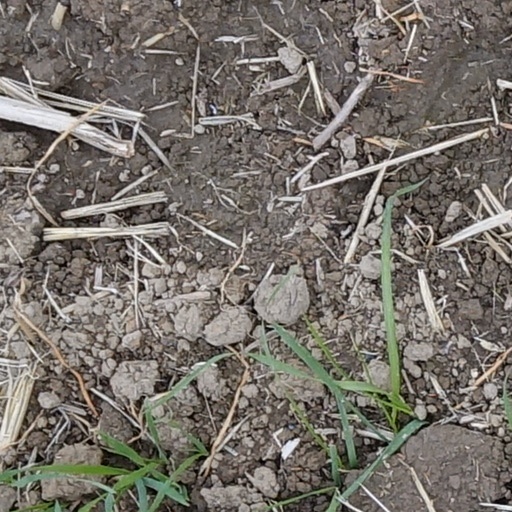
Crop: wheat